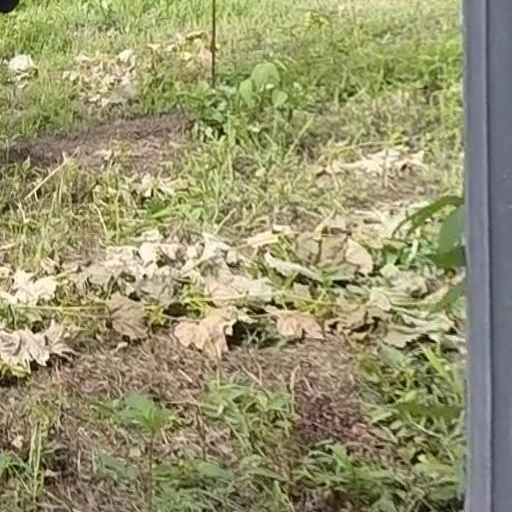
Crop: grape